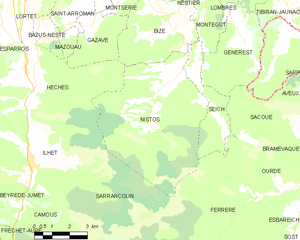
Carte des communes françaises
Nistos est une commune française située dans le département des Hautes-Pyrénées, en région Occitanie.